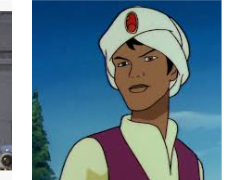
Portrait style: Cartoon Portrait